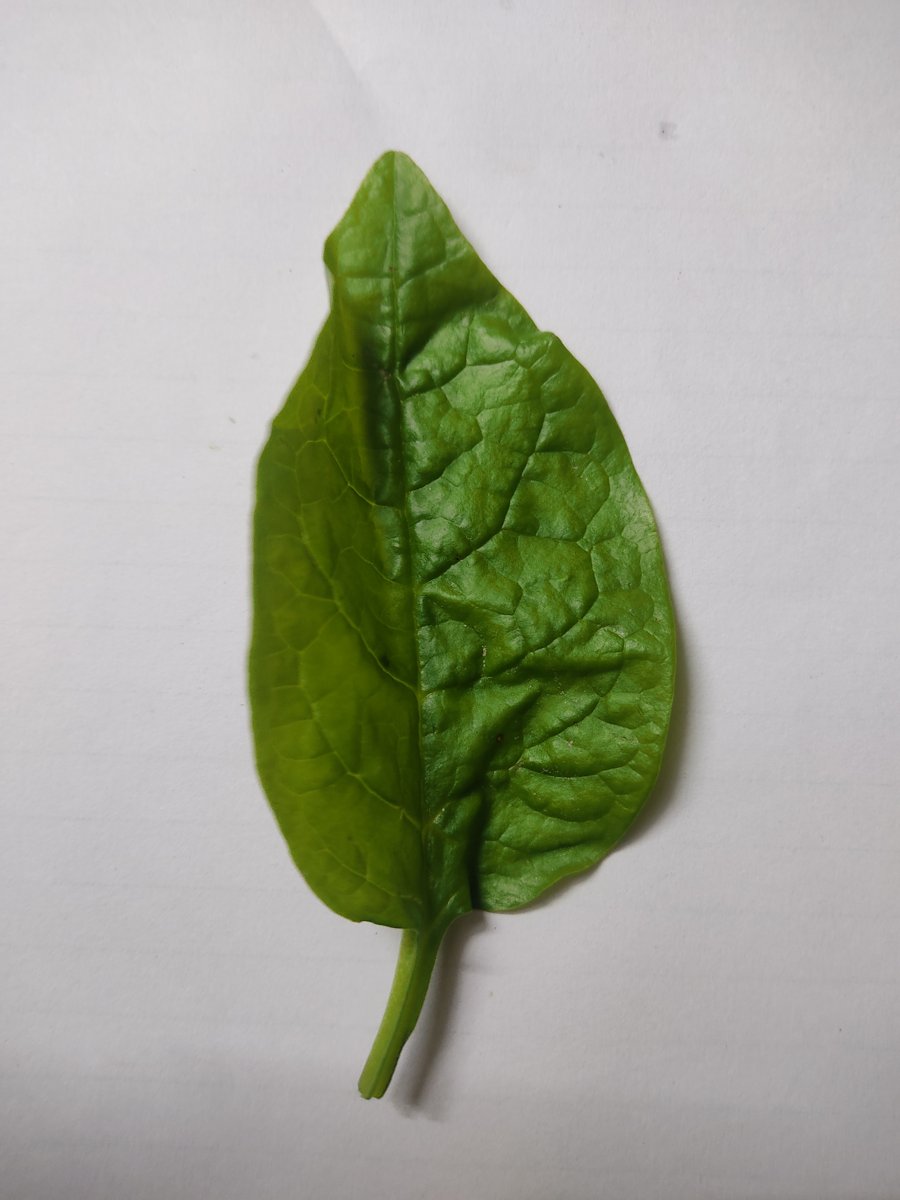
Label: Healthy-Leaf